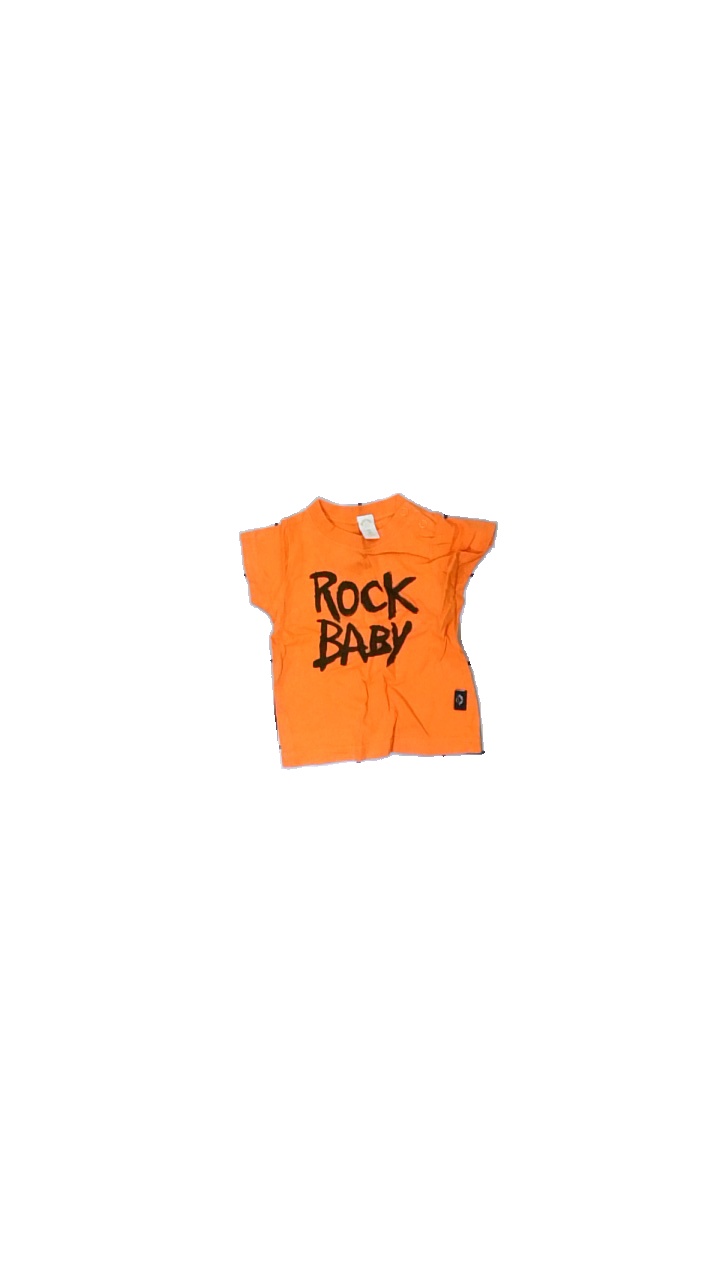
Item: T-shirt (Children)
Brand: Parvel
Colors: Orange, Black
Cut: Regular, C-collar
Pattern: Logo print
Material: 100% cotton
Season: All
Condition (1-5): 3
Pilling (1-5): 3
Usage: Export
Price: <50